Duckett's Green

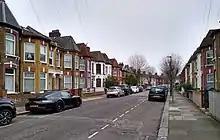
Duckett's Green

Duckett's Green is an area of north London, England in the United Kingdom and part of the London Borough of Haringey. It is an inner-suburban area located 5.8 miles (9.4 km) north of Charing Cross.